HCMC Metro

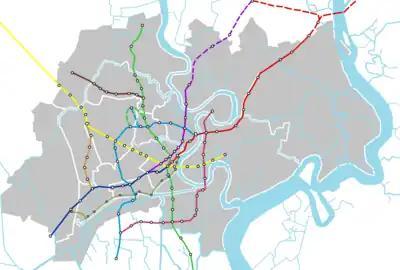

Line 1 uses 17 trains supplied by Hitachi. Each train consists of 3 cars, holding up to 930 people in total (147 seated and 789 standing passengers). Each trainset is long, operates at on standard-gauge elevated rail track and on underground rail track. They are powered by a 1.5kV DC overhead line.